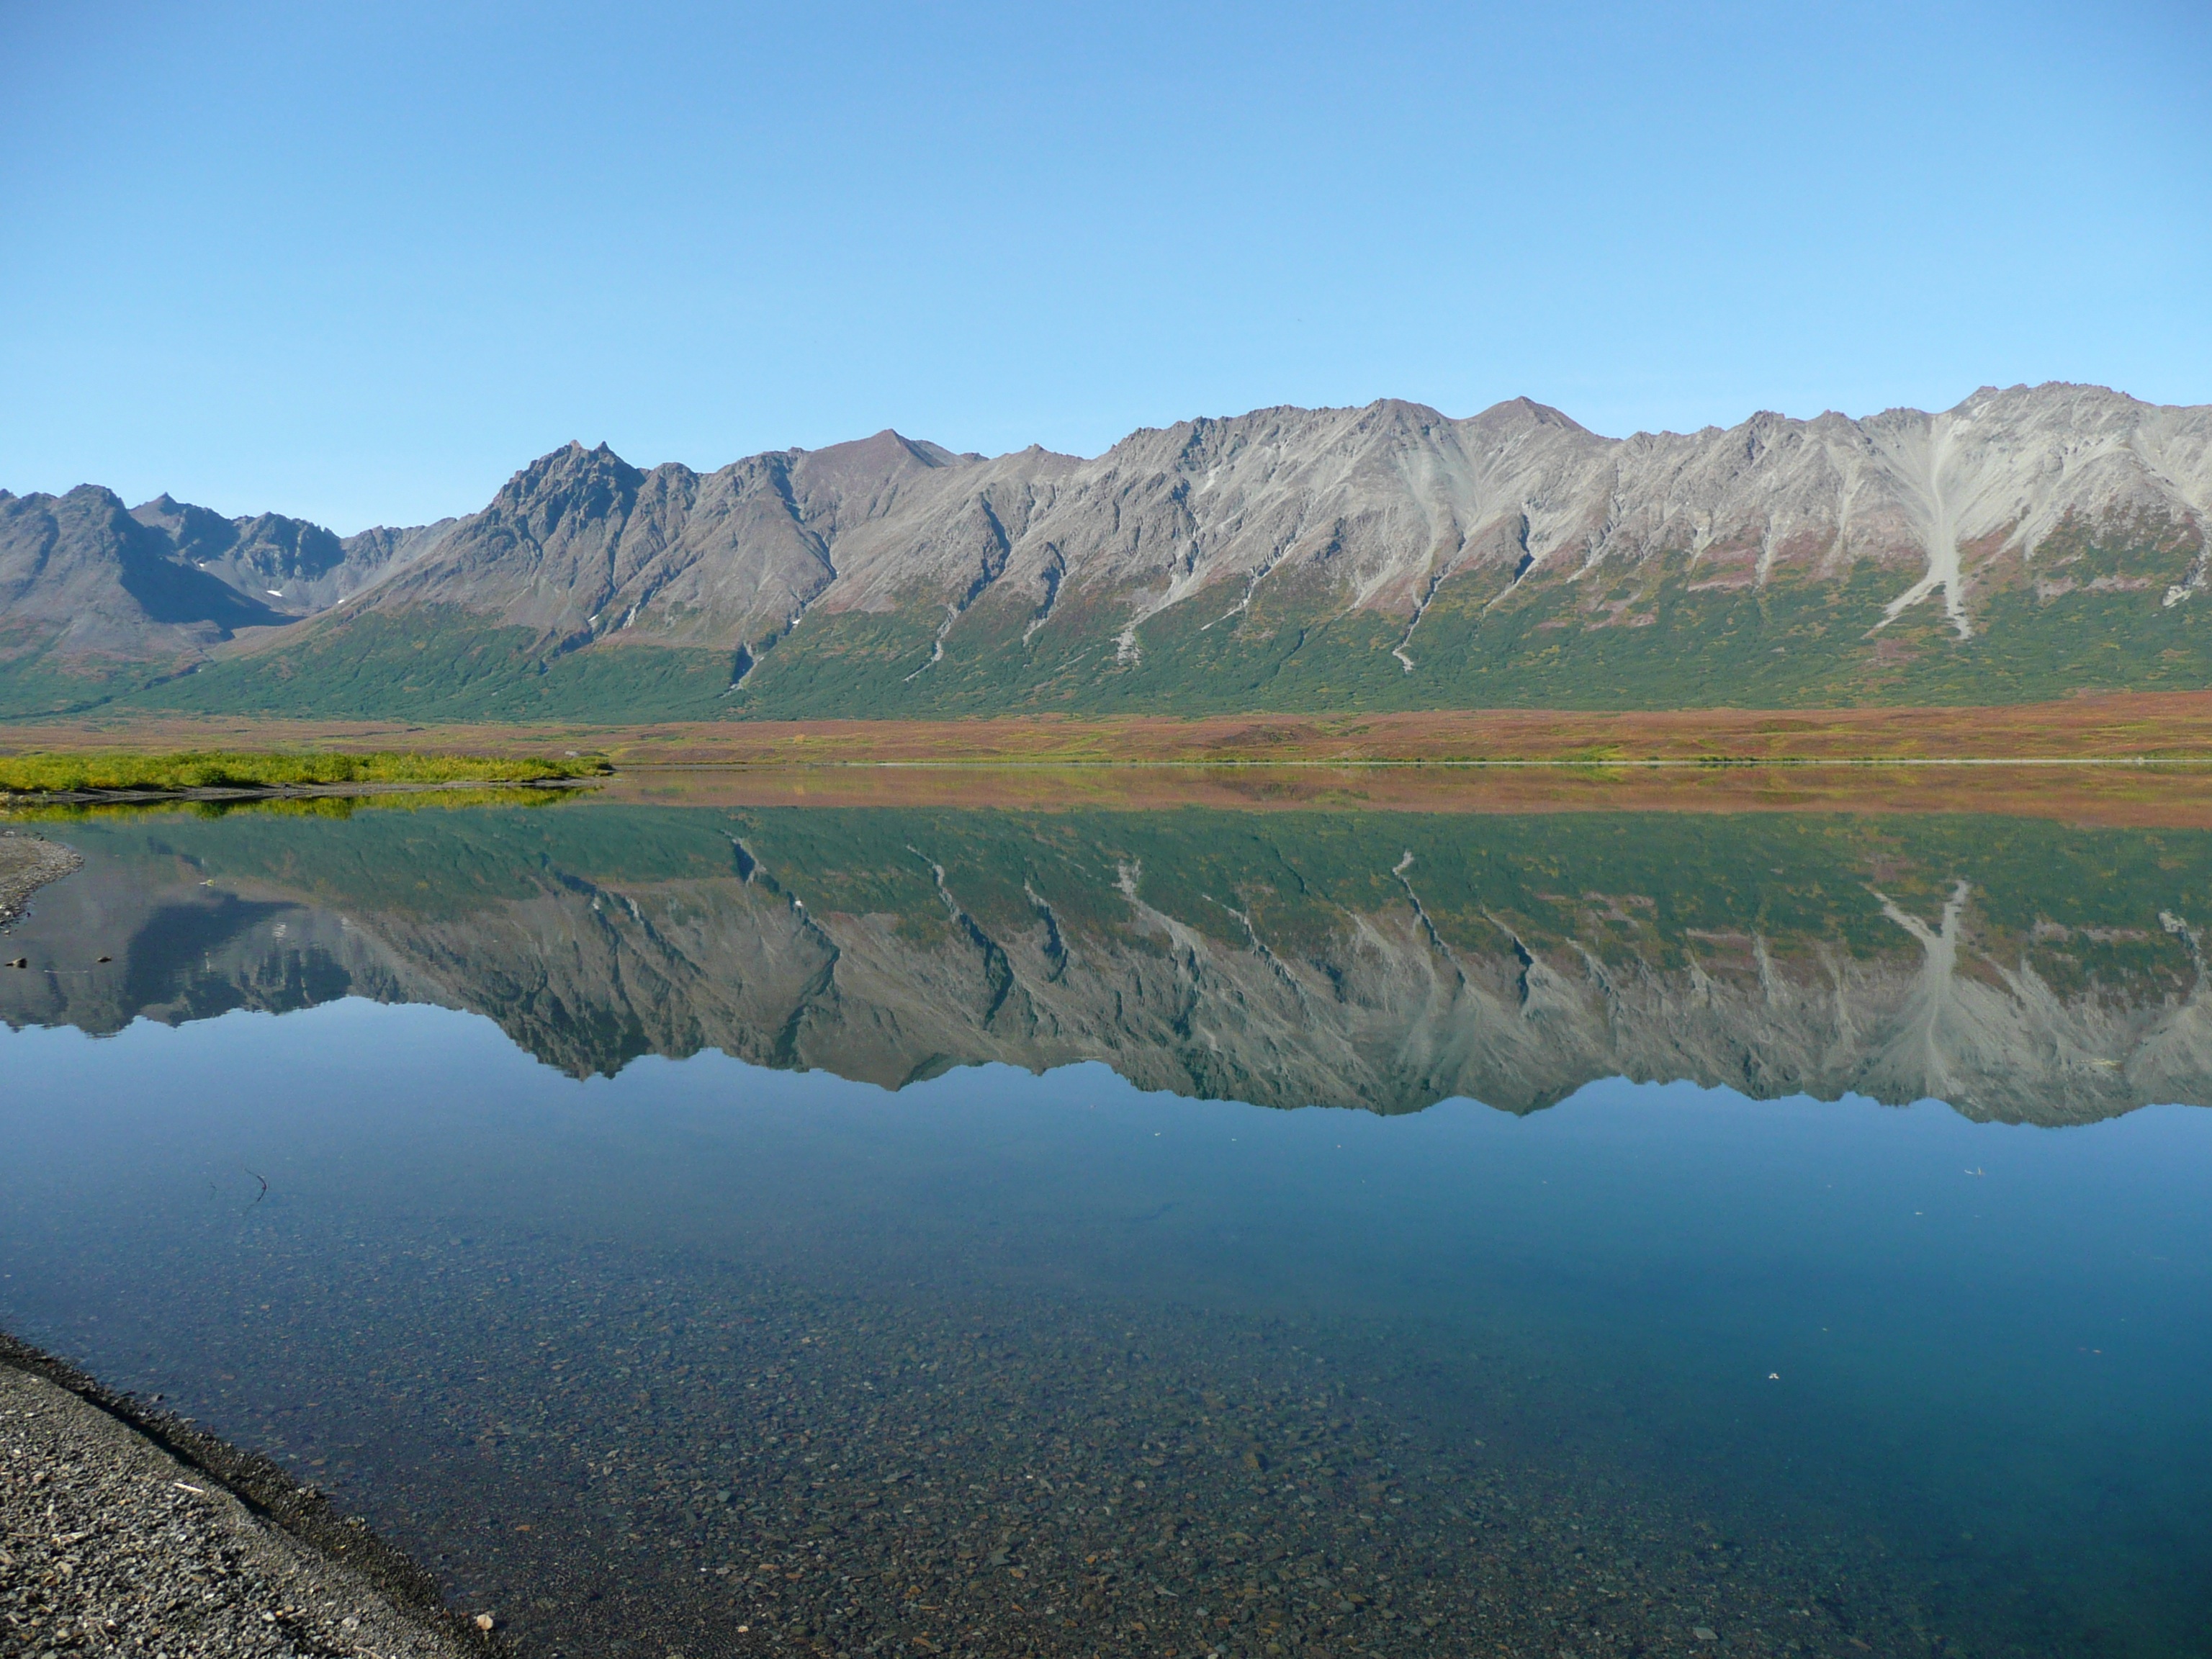
landscape, nature, wilderness, mountain, hill, lake, mountain range, reflection, reservoir, ridge, plateau, fell, loch, natural environment, atmospheric phenomenon, mountainous landforms